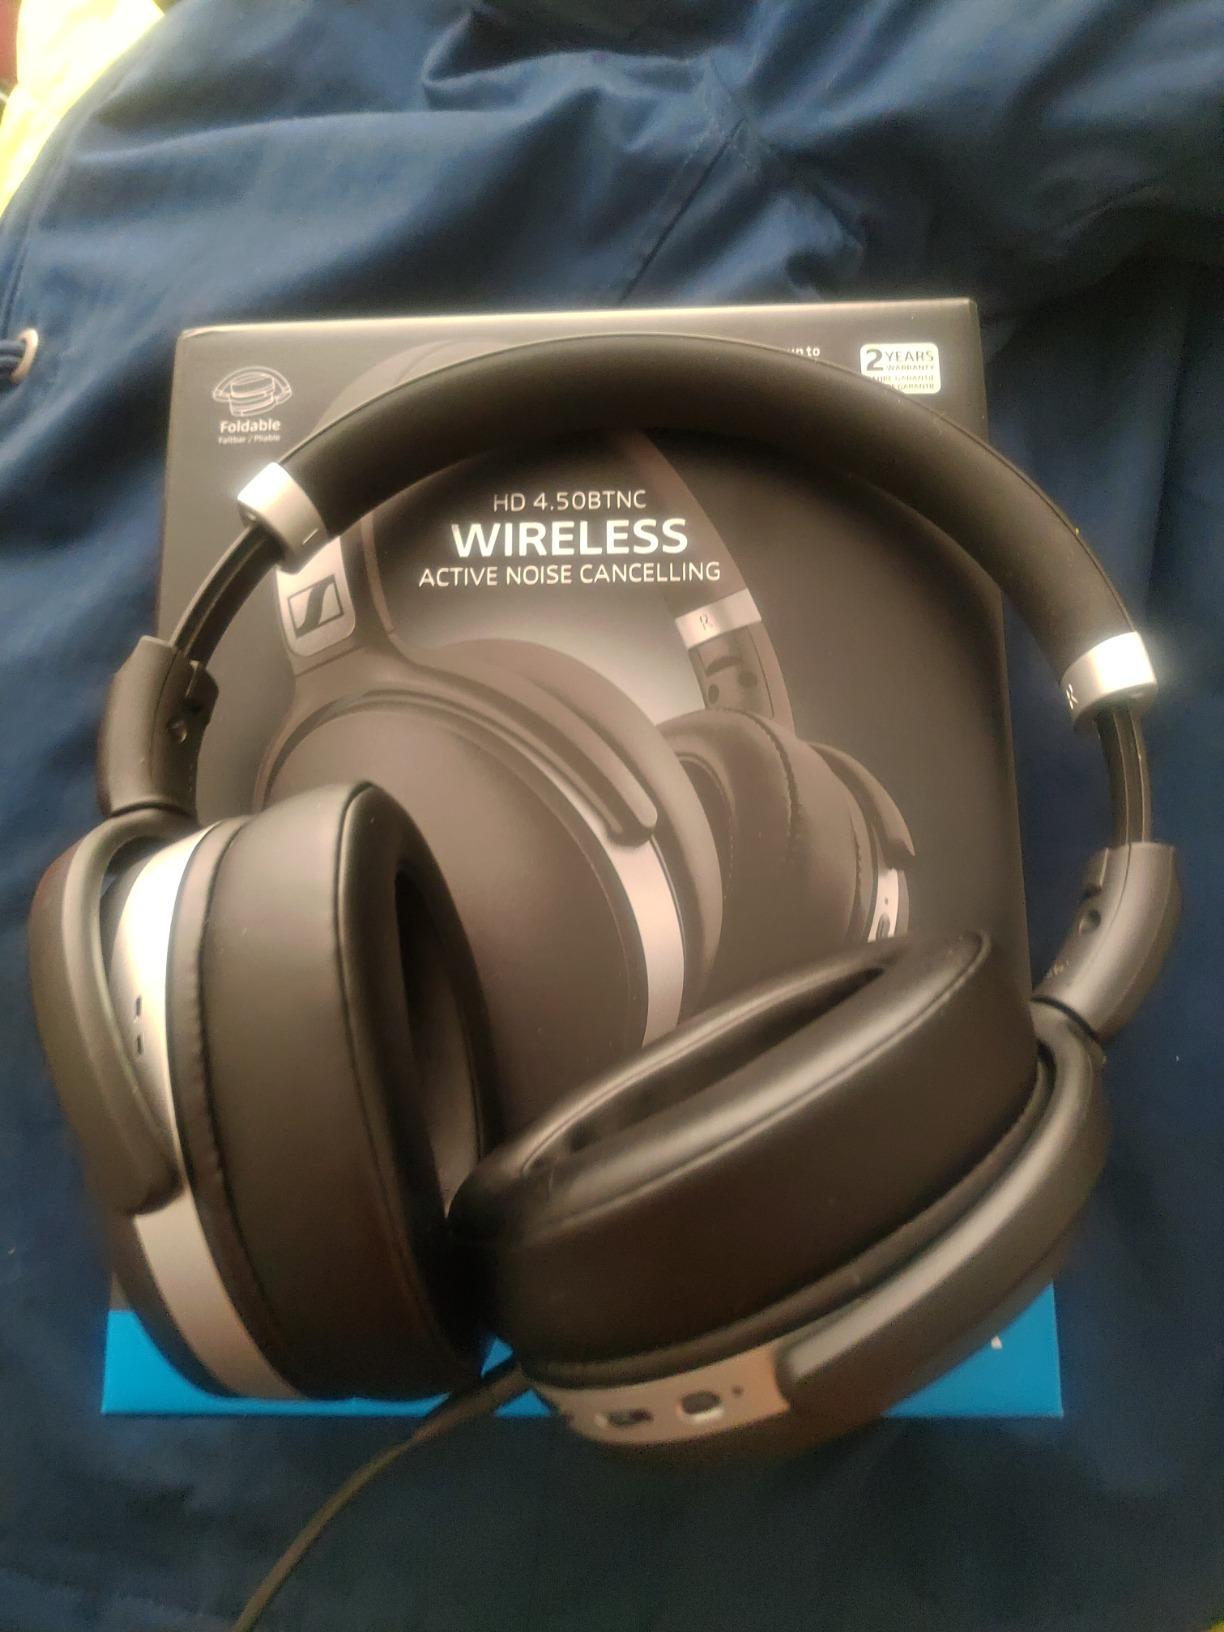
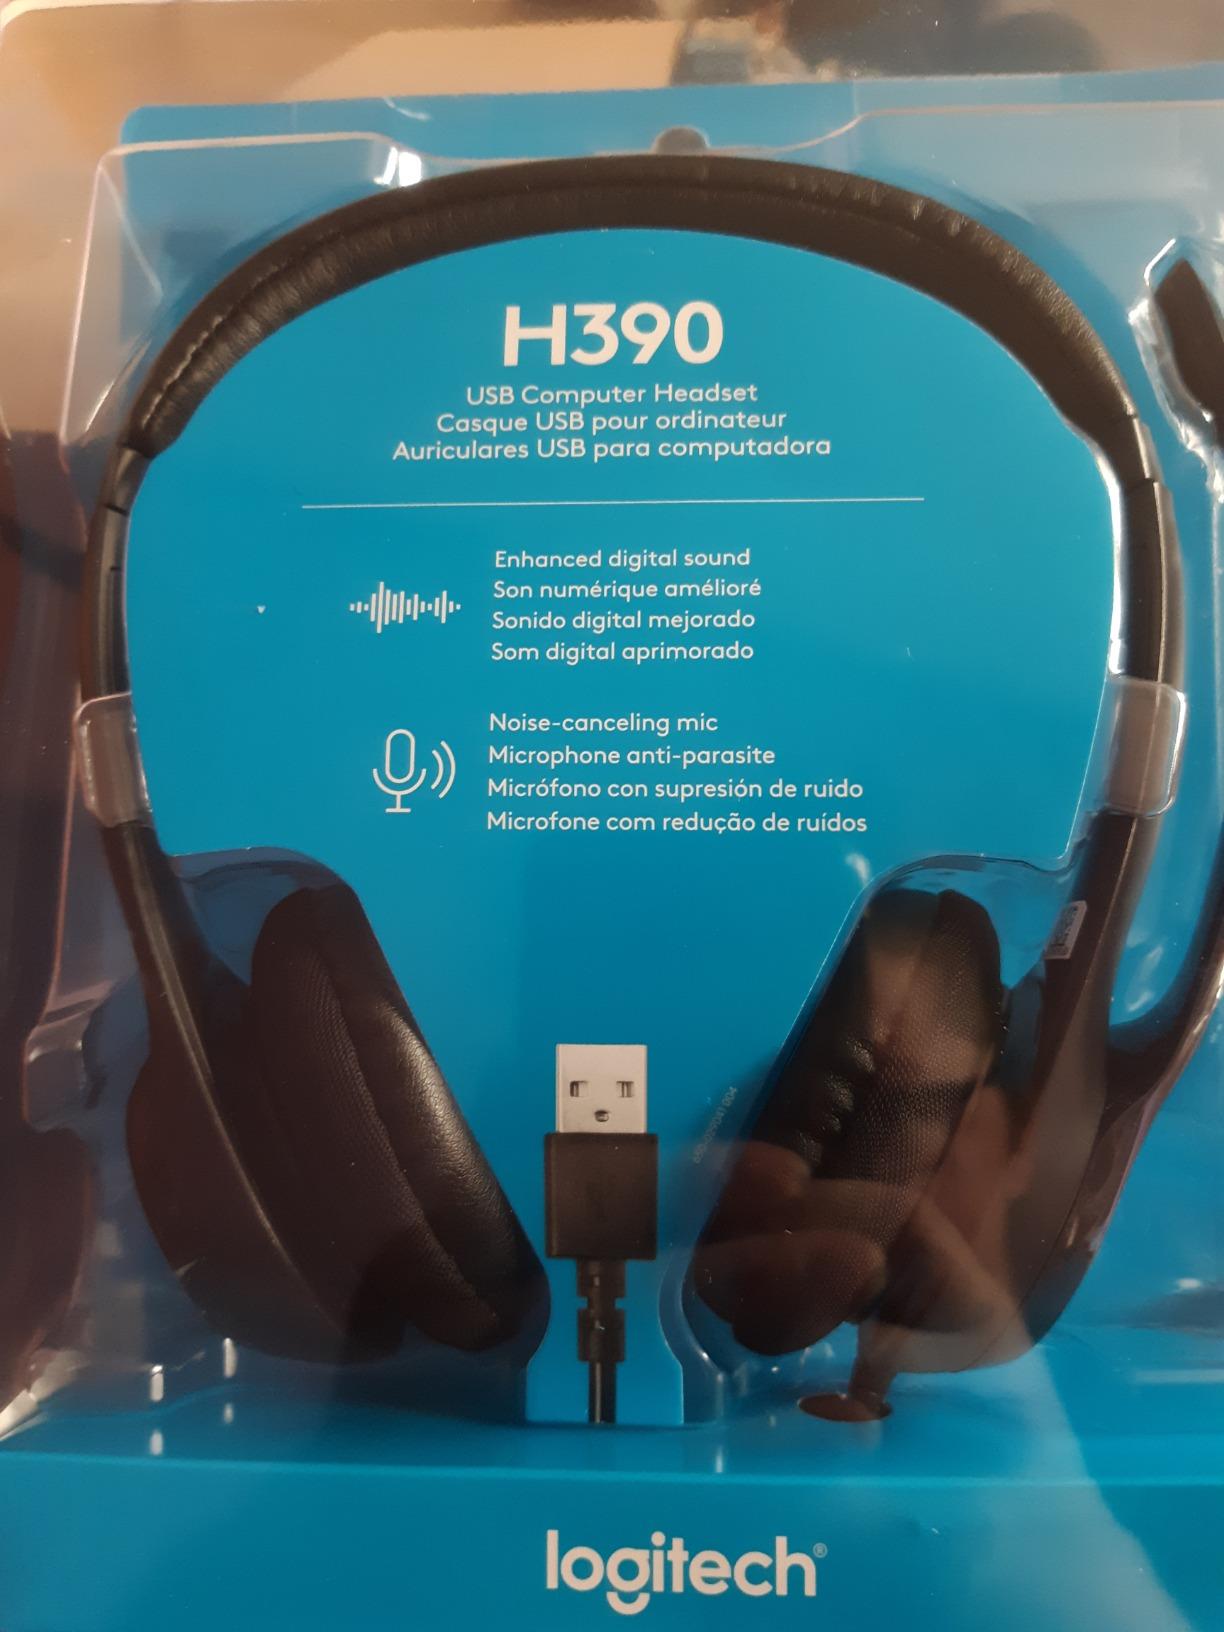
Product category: headphones
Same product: no